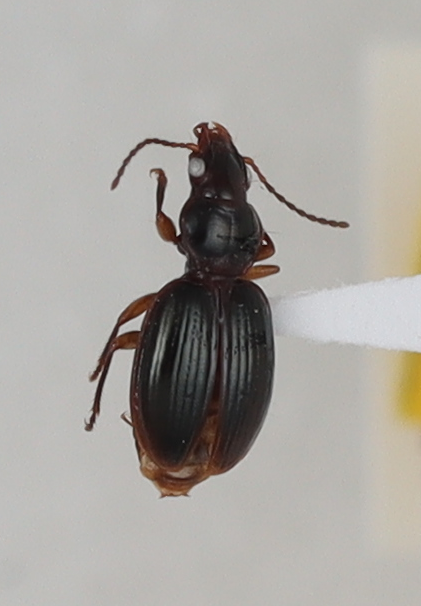
Scientific name: Mecyclothorax konanus
Plot: 14
Trap: W
Collected: 20200623